No net loss policy in the United States

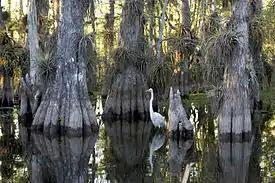
Wetland in Everglades National Park

Since the 18th century, wetland area has decreased from nearly in the lower 48 states to in 2004. Since the 1950s, over fifty percent of this loss has come from wetlands being transitioned to agricultural lands. Other contributing factors to wetlands loss include, but are not limited, to development and forestry.